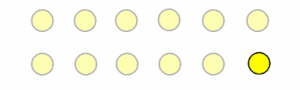
L'animation est l'appellation générique des techniques utilisées dans les films pour donner l'illusion du mouvement à une suite chronologique de représentations représentant les différentes positions d'un être vivant ou d'un objet, supposé entreprendre un geste, une mimique, un déplacement ou une quelconque transformation.
Cet article retrace les grandes étapes qui jalonnent l'histoire technique du cinéma.
L'effet phi est la sensation visuelle de mouvement provoquée par l'apparition d'images perçues successives, susceptibles d'être raccordées logiquement par un déplacement ou une transformation. Le cerveau comble l'absence de transition avec celle qui lui semble la plus vraisemblable. C'est donc le résultat du traitement effectué par le système visuel. Cet effet est différent de la persistance rétinienne qui est un effet passif au niveau de la rétine.